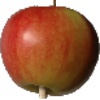
Label: Apple Red 2